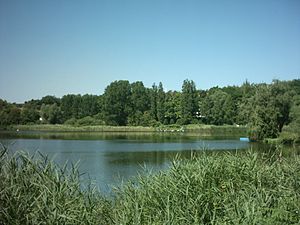
Loddin / Geografi
Kölpinsee i kommunen Loddin
Loddin er en by og kommune i det nordøstlige Tyskland, beliggende i Amt Usedom-Süd i den nordøstlige del af Landkreis Vorpommern-Greifswald. Landkreis Vorpommern-Greifswald ligger i delstaten Mecklenburg-Vorpommern.